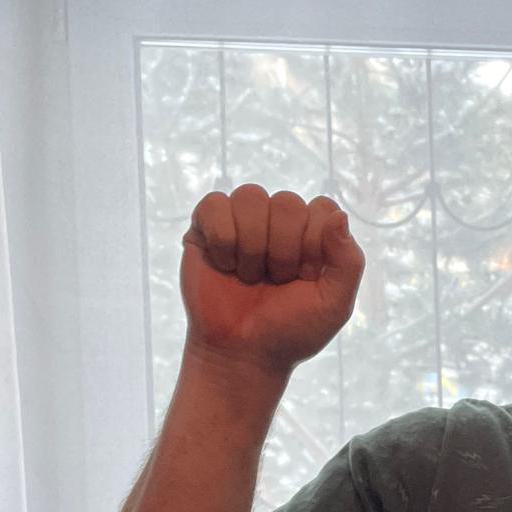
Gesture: fist